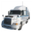
Label: truck